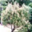
Label: pine_tree